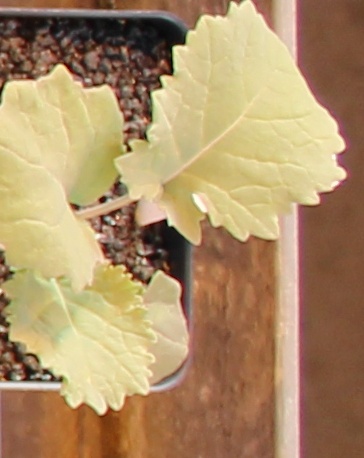
Label: Canola